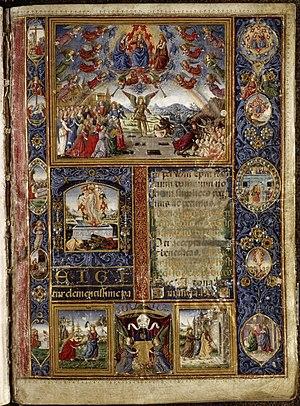
Le Missel de Thomas James est un manuscrit enluminé vers 1483 pour Thomas James, évêque de Dol en Bretagne.